John Koethe

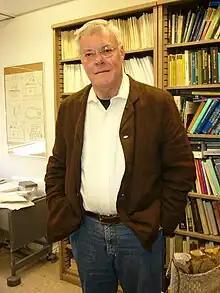
Koethe, in his university office.

In his philosophy, Koethe's research focuses on the philosophy of language, Wittgenstein, and epistemology.